Manuel Bravo (footballer, born 1993)

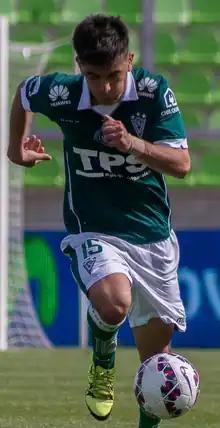

Johan Manuel Bravo Díaz (born 15 February 1993), known as Manuel Bravo, is a Chilean footballer who last played for Primera B de Chile club Cobreloa as a left back and also as left midfielder.